Frederick Stump House

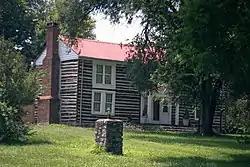

The Frederick Stump Tavern-Inn is a historic house in Nashville, Tennessee, United States. It was built by Colonel Frederick Stump, an early settler of Nashville who arrived in the region as part of the first group of white settlers at Fort Nashboro in 1779. It has been listed on the National Register of Historic Places since April 2, 1973.